Jennifer Granholm

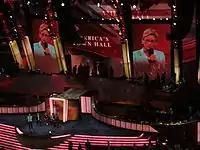
Granholm hosts a panel of advisers to Barack Obama's presidential campaign during the second day of the 2008 Democratic National Convention in Denver, Colorado.

The 2006 elections saw a return to power by the Democrats in the State House of Representatives and the retention of Republican control over the State Senate. The partisan division of power in Michigan's state government led to a showdown between Granholm and lawmakers over the FY 2008 state budget that resulted in a four-hour shutdown of nonessential state services in the early morning of October 1, 2007, until a budget was passed and signed. The budget cut services, froze state spending in areas such as the arts, increased the state income tax, and created a new set of service taxes on a variety of businesses, e.g. ski lifts and interior design and landscaping companies, to address a state budget shortfall. As a result of the controversial budget, some taxpayer and business advocates called for a recall campaign against Granholm and lawmakers who voted for the tax increases.